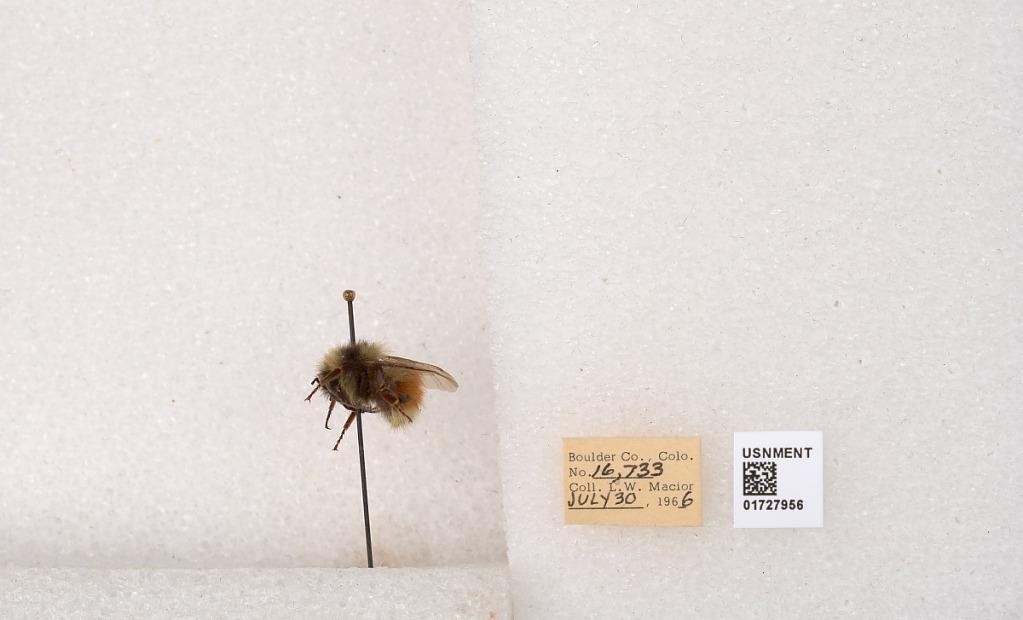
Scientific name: Bombus (Pyrobombus) sylvicola Kirby
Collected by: L. Macior
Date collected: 1966-7-30
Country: United States
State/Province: Colorado
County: Boulder
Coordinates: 40.0925, -105.358